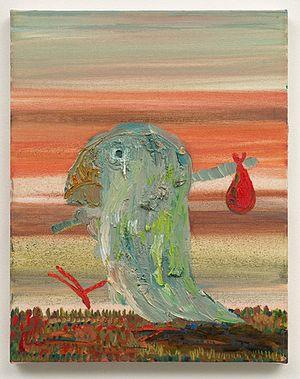
Nicole Eisenman, née en 1965 à Verdun en France, est une plasticienne américaine.